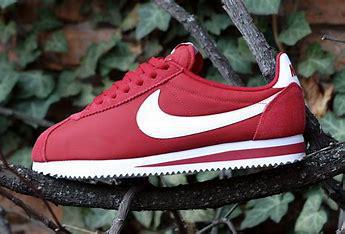
Brand: Nike
Model: Cortez